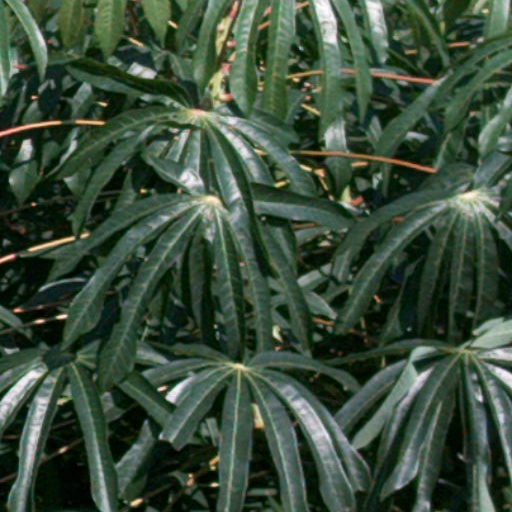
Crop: cassava